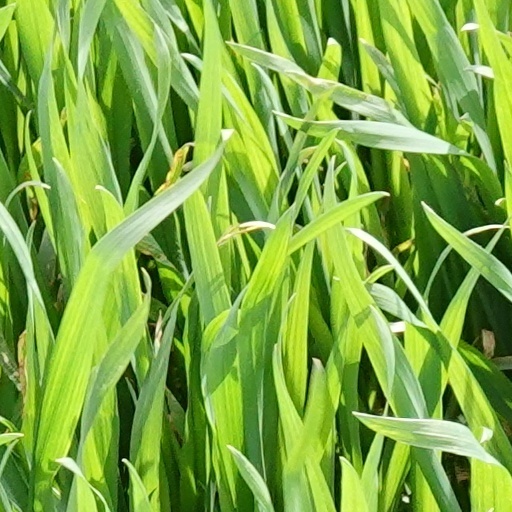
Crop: wheat